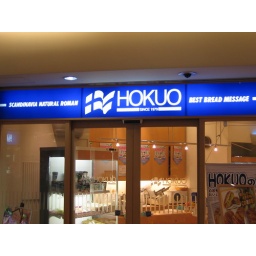
A bakery on the ground floor of our hotel in Osaka.